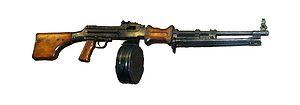
L'armée égyptienne est l'ensemble des forces militaires terrestres de l'Égypte, l'une des quatre branches des Forces armées égyptiennes.
La RPD est une mitrailleuse légère, dernière de la famille issue du Degtiarev DP 28.